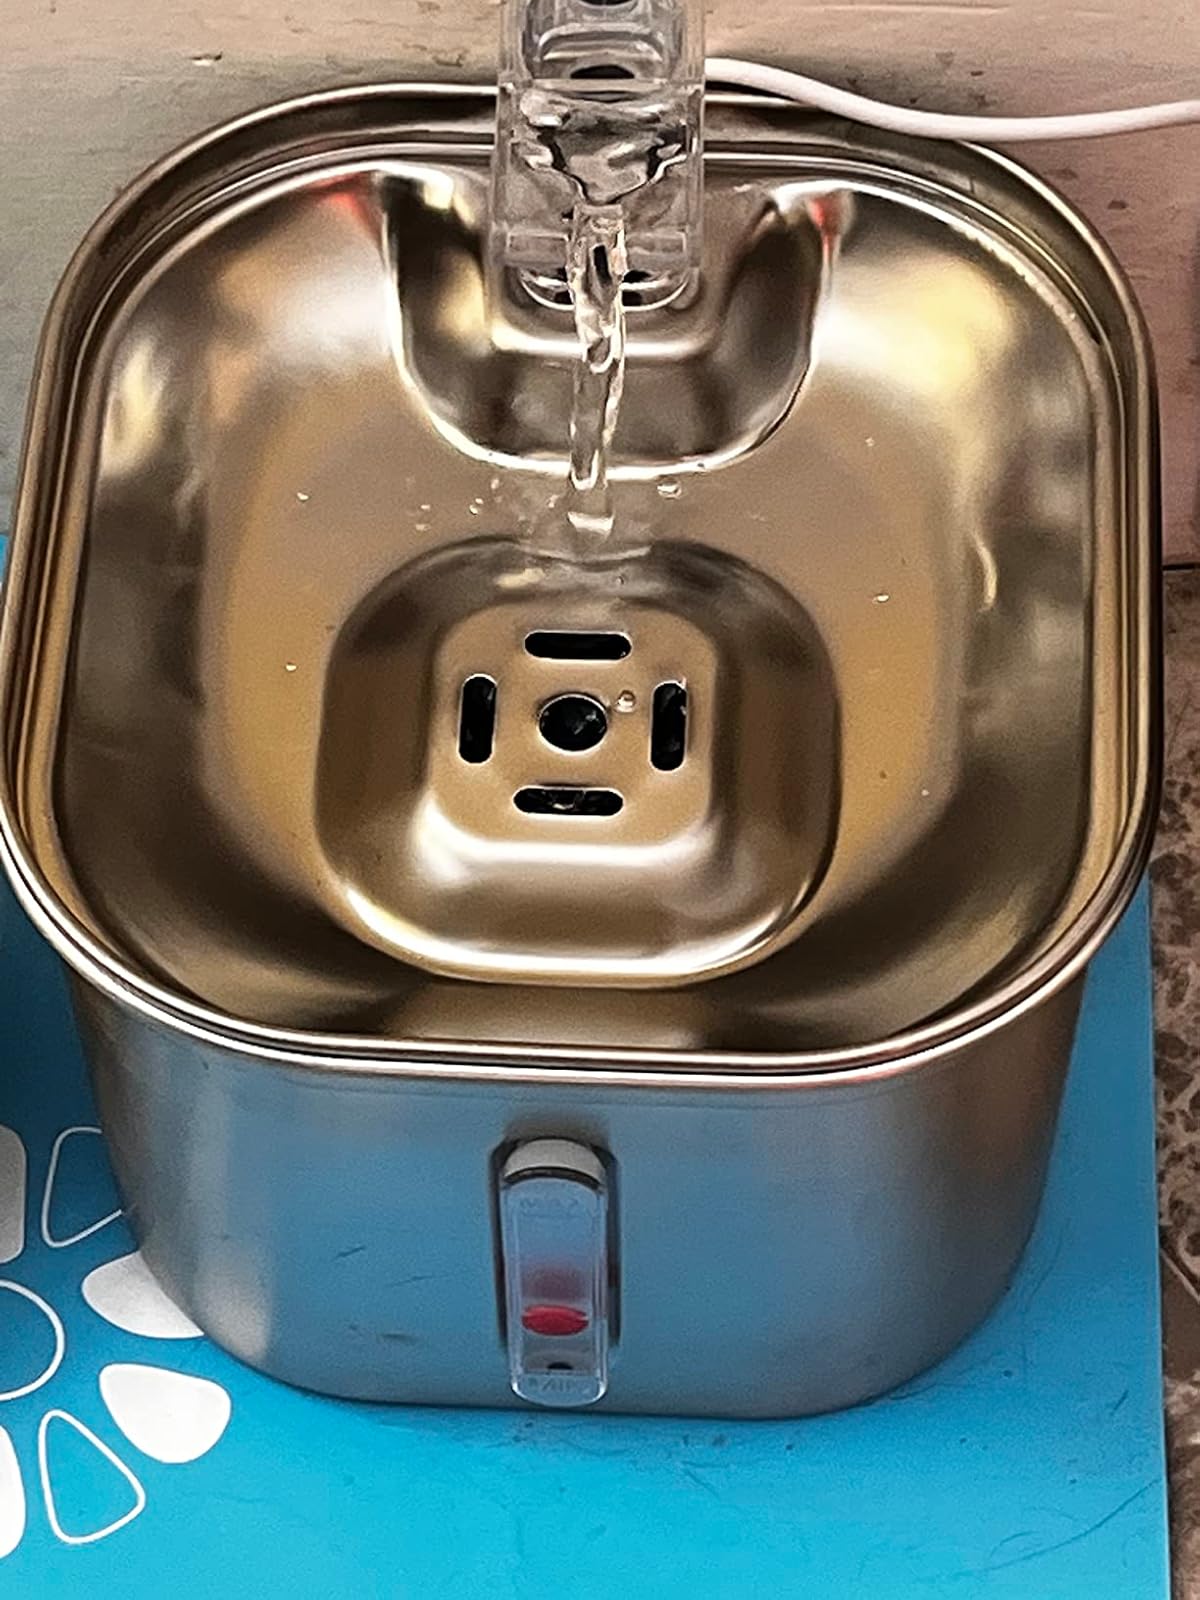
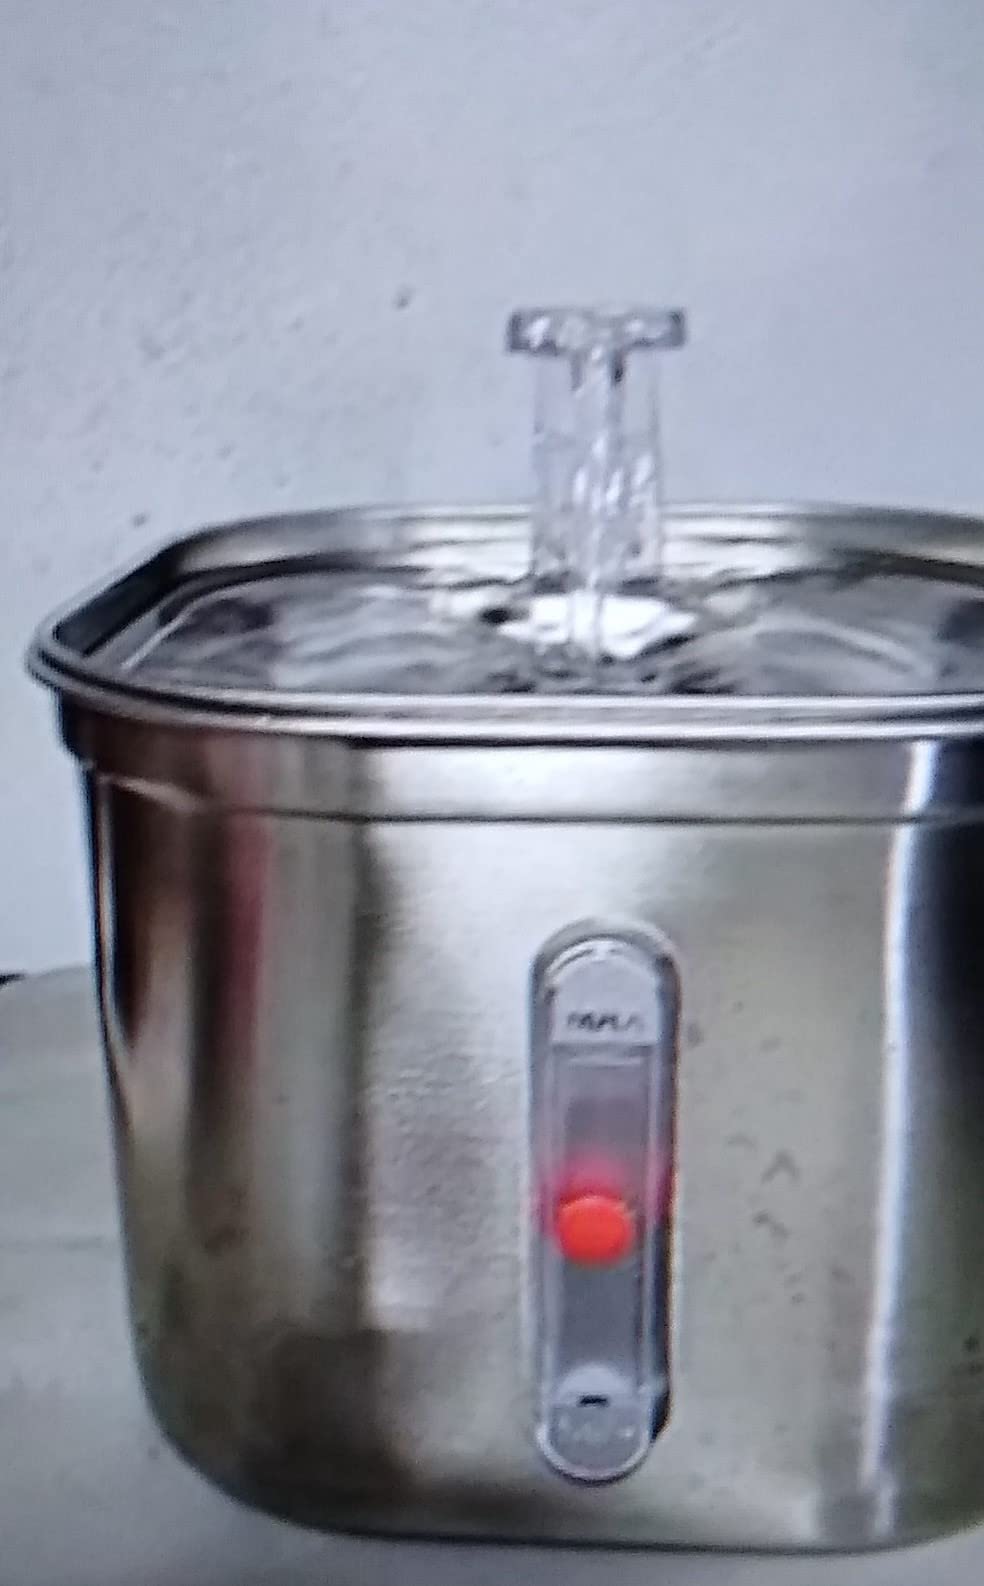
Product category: items_bowl
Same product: yes